The White Flower

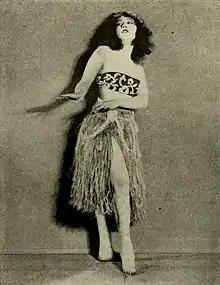
Film still with Compson

The White Flower is a 1923 American silent romantic drama film written and directed by Julia Crawford Ivers and starring Betty Compson and Edmund Lowe. Ivers' son, James Van Trees, was the film's cinematographer. Set in Hawaii, the film was shot on location in Honolulu. "The White Flower" is now considered lost.